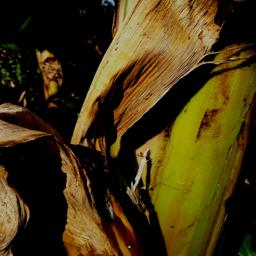
Label: PSEUDOSTEM WEEVIL